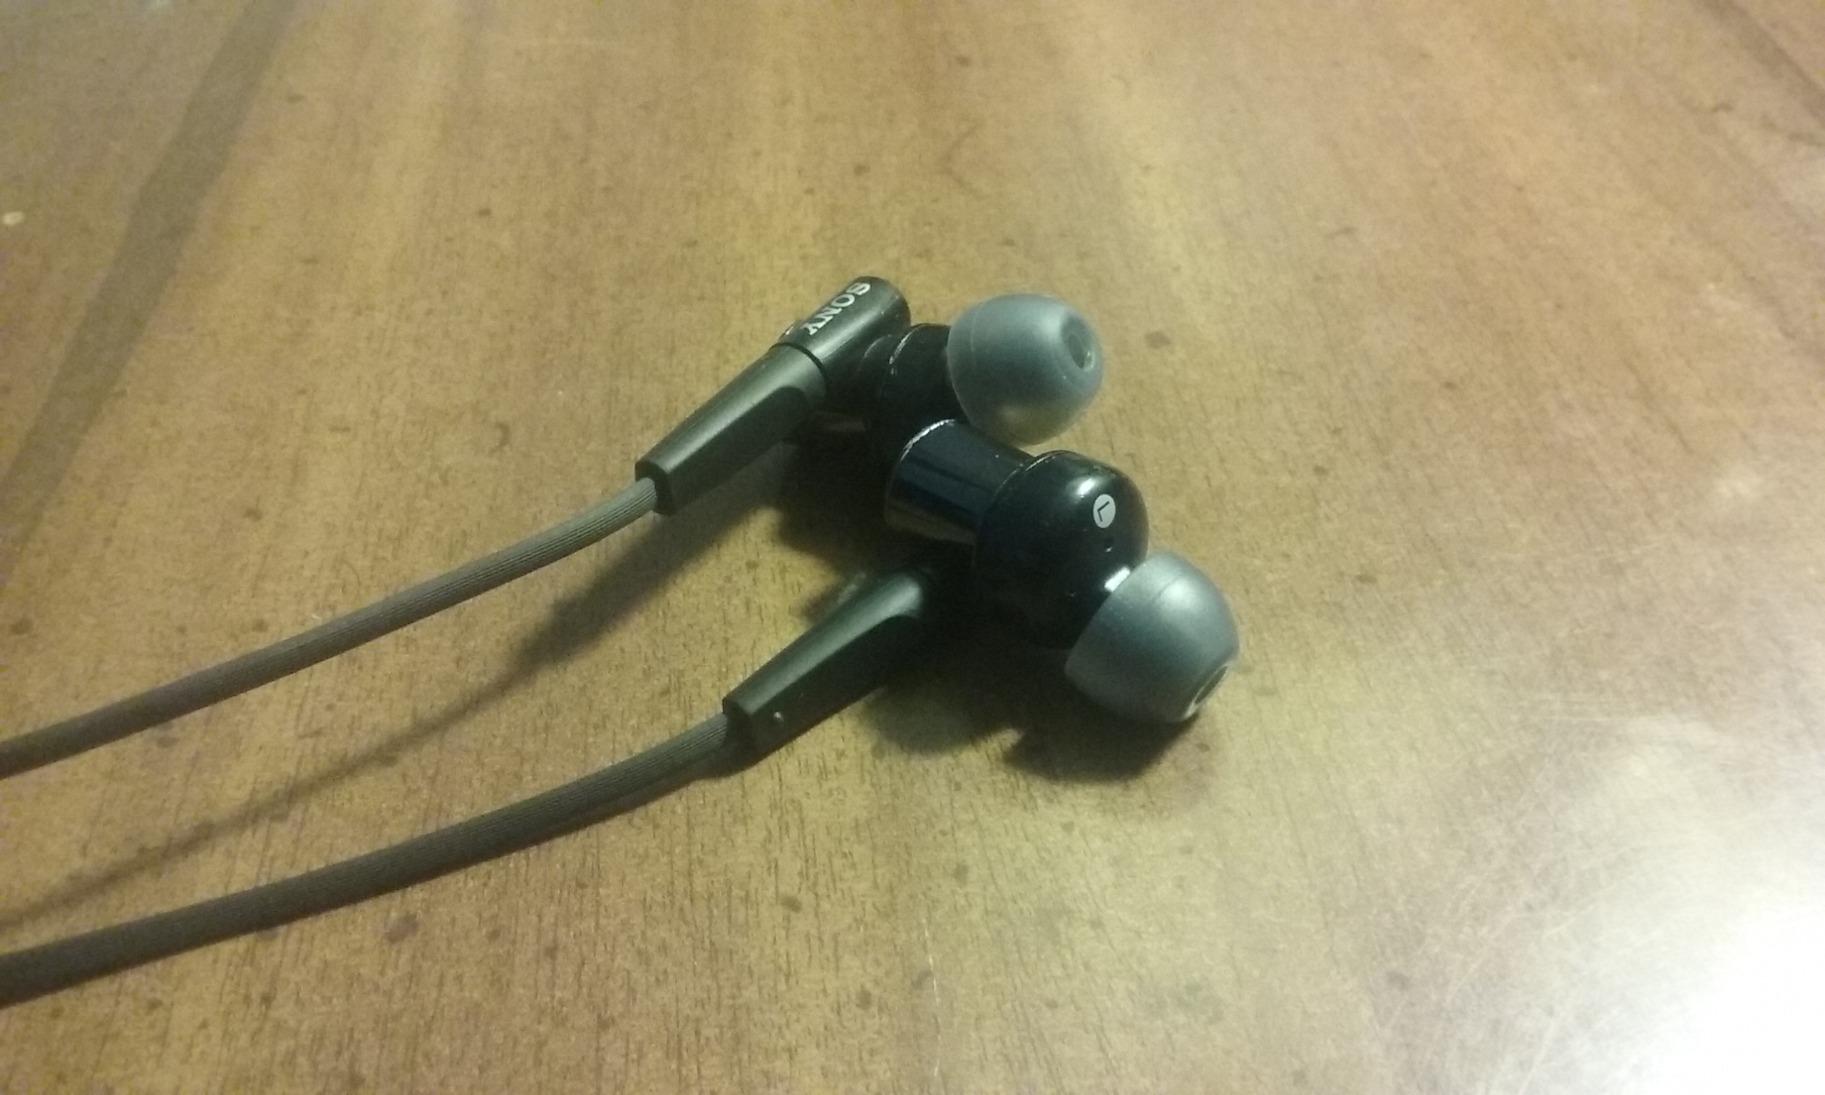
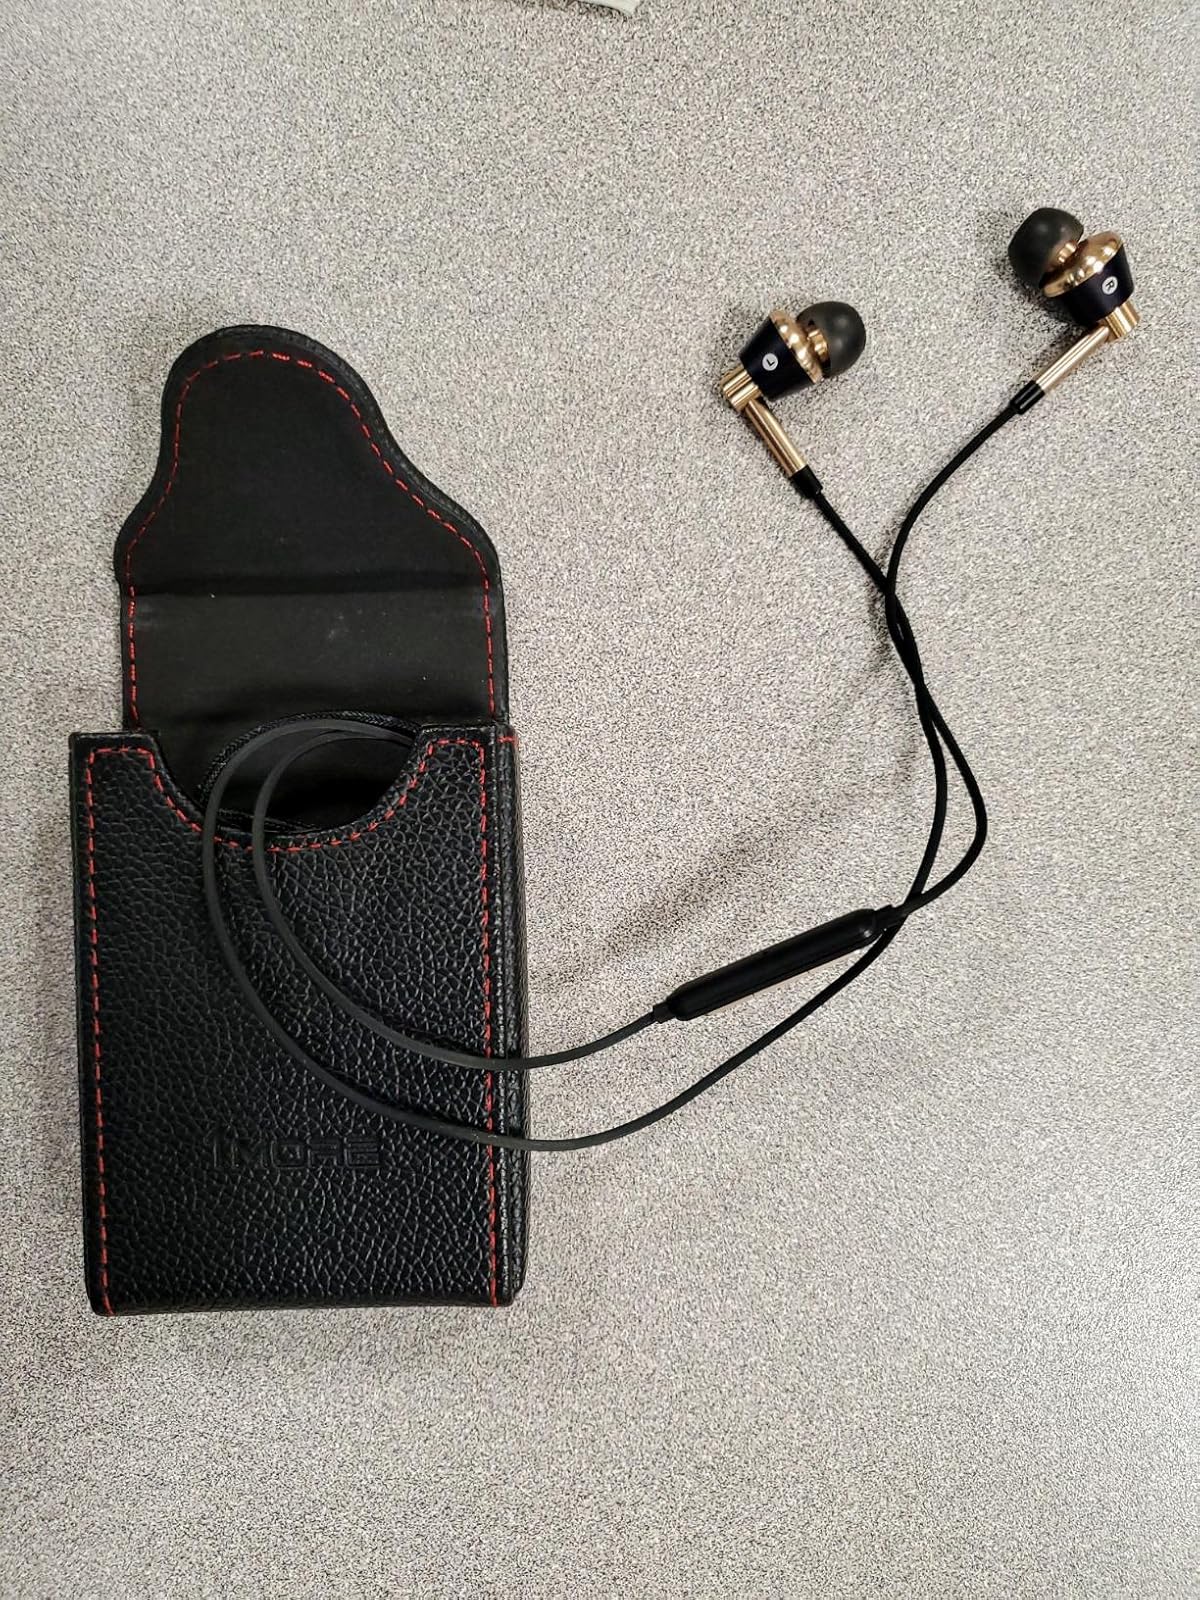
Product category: headphones
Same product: no